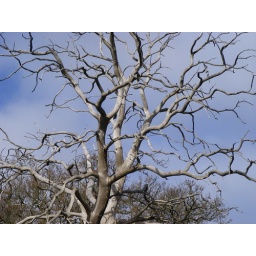
Beautiful bare tree in Windsor Great Park